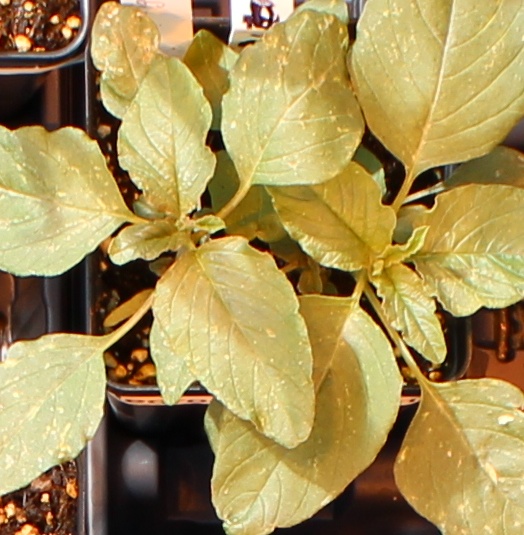
Label: Redroot Pigweed